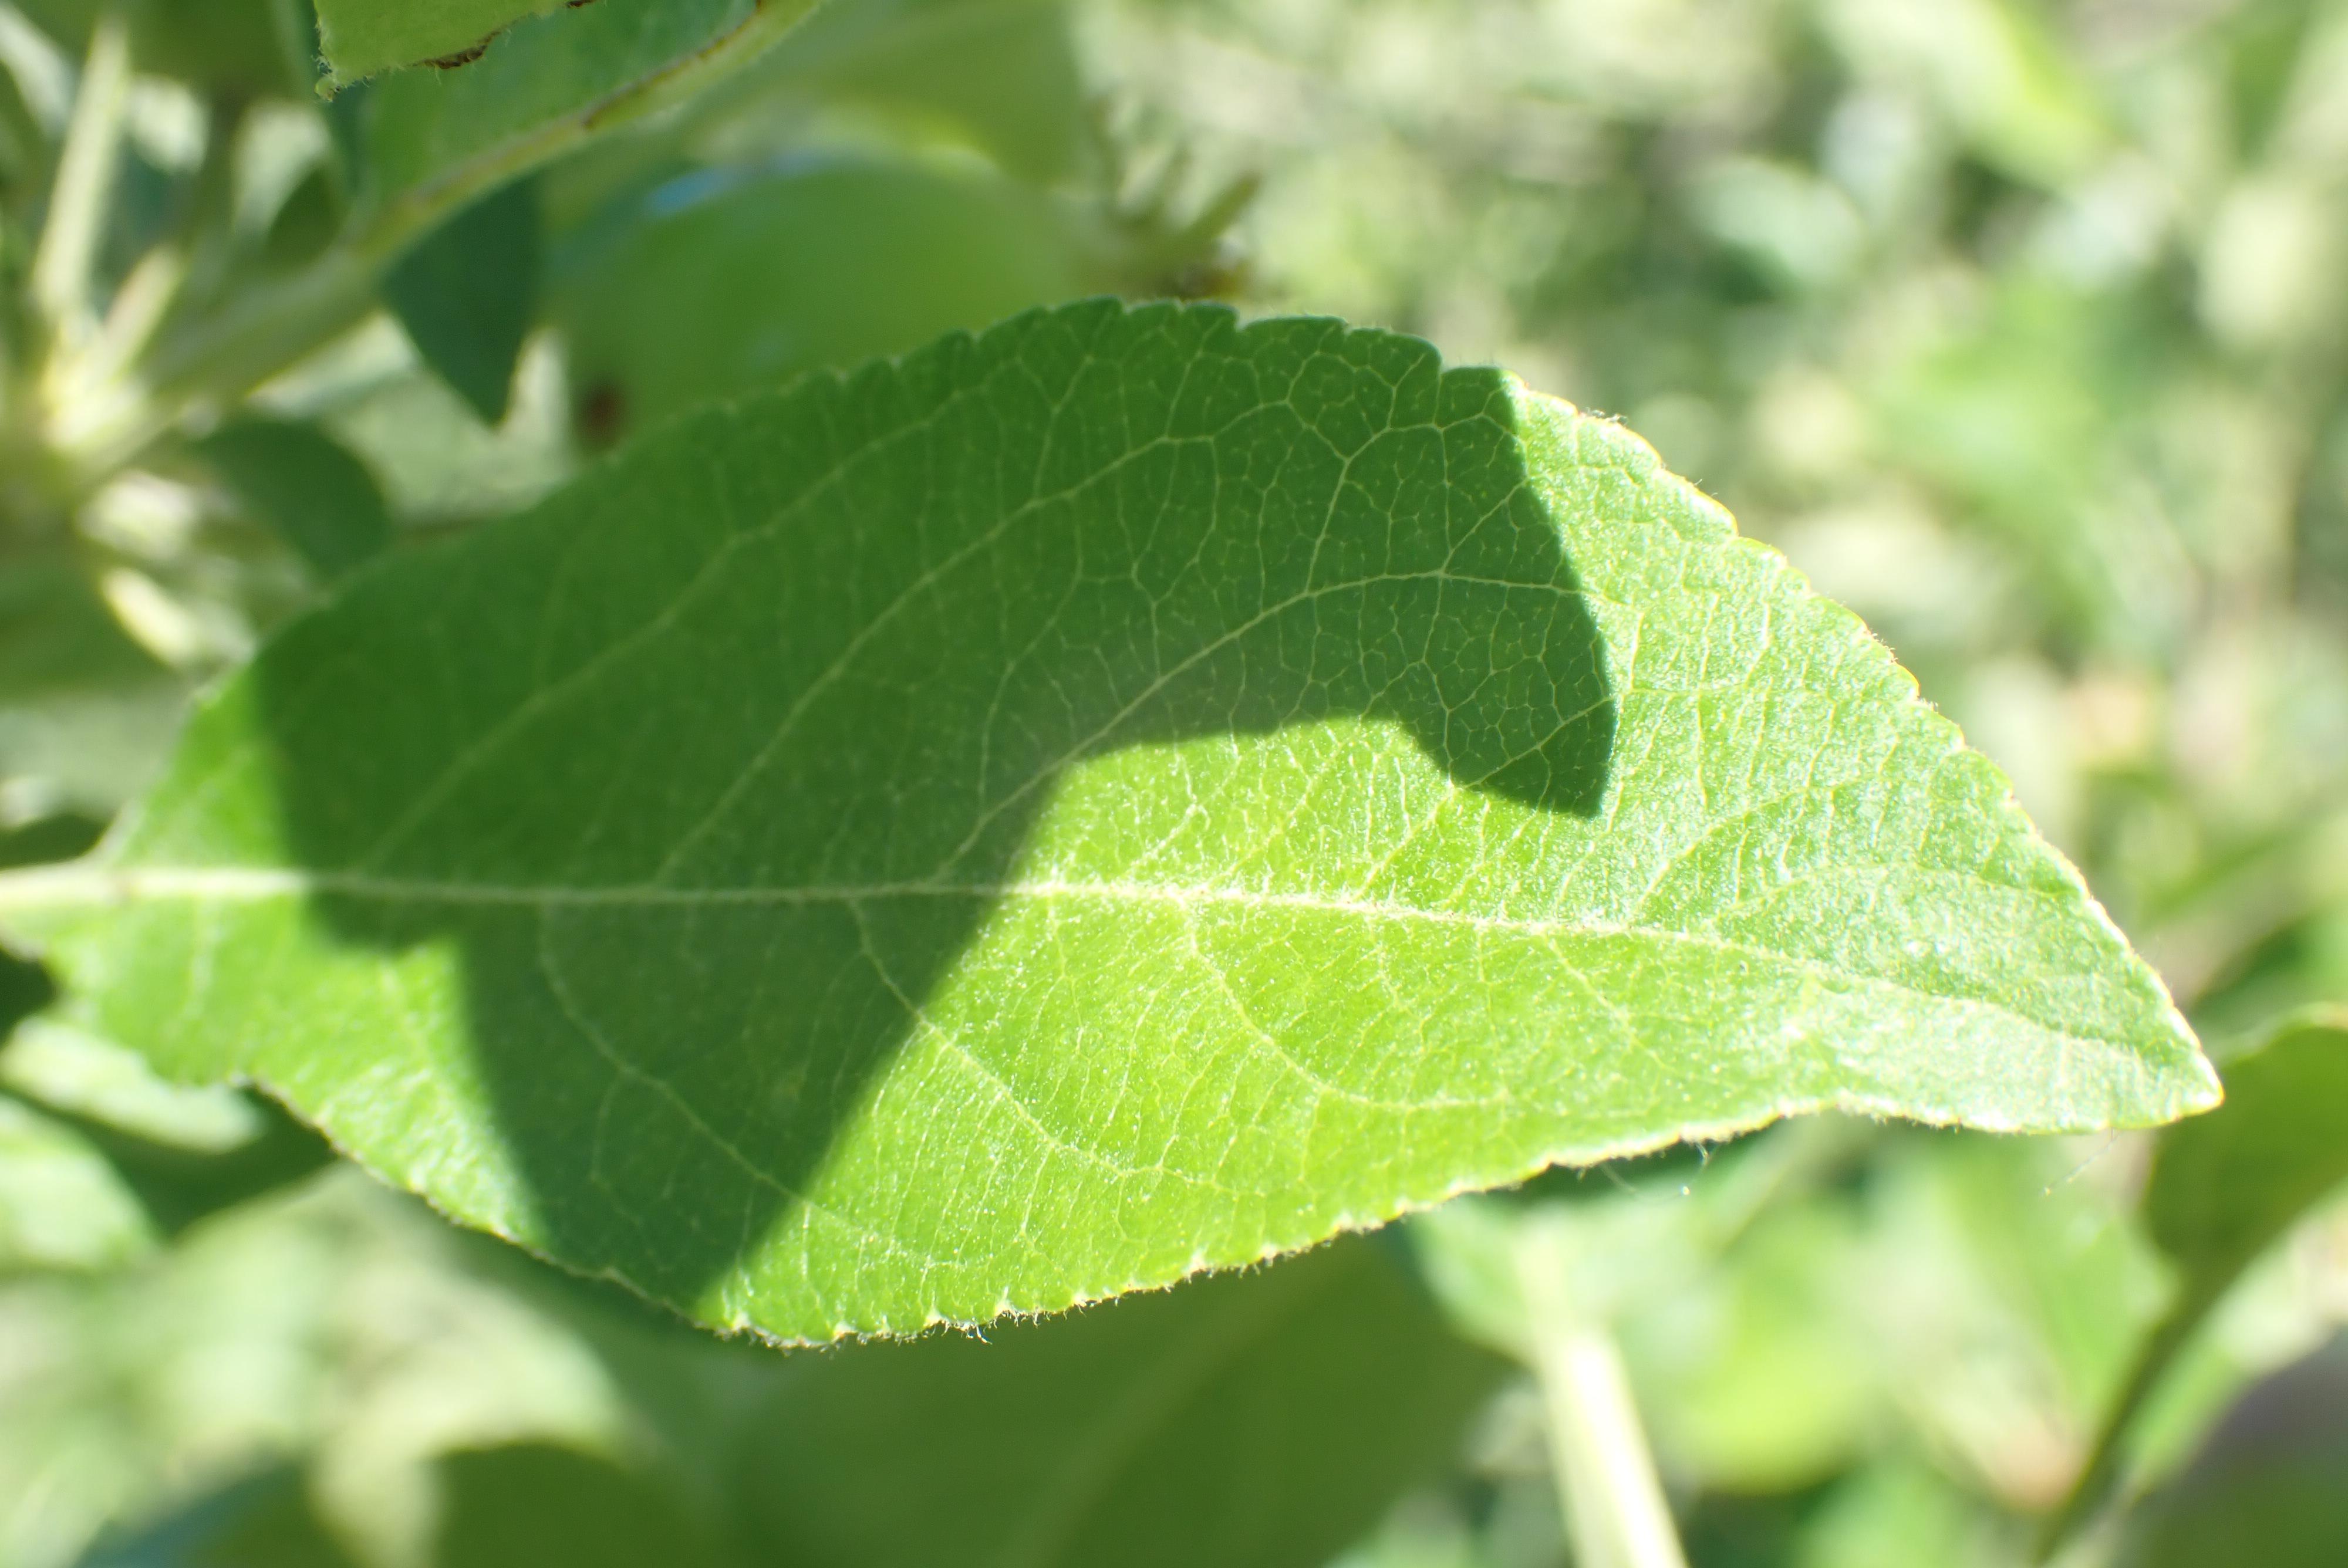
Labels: healthy